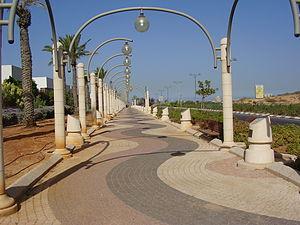
Rishon LeZion, souvent abrégé en Rishon, est une ville de la bande côtière centrale d'Israël, dans le District centre, au sud de Tel Aviv, intégrée à l'aire métropolitaine de Tel Aviv. Avec ses 251 719 habitants, il s'agit de la quatrième ville du pays. Son maire actuel est Raz Kinstlich.